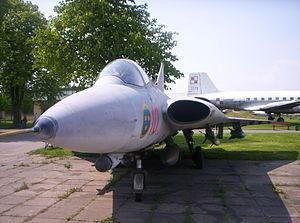
Le musée de l’Aviation polonaise de Cracovie est le plus important musée aéronautique de Pologne. Il occupe une partie de l'ancien aéroport du Kraków-Rakowice-Czyżyny, au nord-est de Cracovie. Il a ouvert en 1964, un an après la fermeture de l'aéroport.